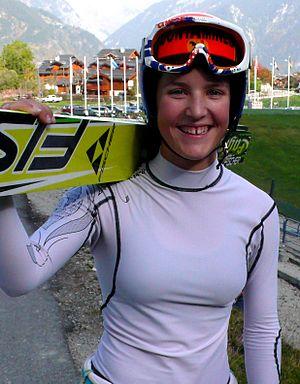
Coline Mattel
Coline Mattel, née le 3 novembre 1995 à Sallanches, est une sauteuse à ski française licenciée du ski-club des Contamines-Montjoie. Lors de l'année 2009, elle obtient une médaille de bronze aux Championnats du monde juniors et la 5ᵉ place des Championnats du monde de ski nordique à seulement treize ans, en étant la plus jeune participante de ces championnats, toutes disciplines confondues. En 2011 lors des Championnats du monde, elle remporte la médaille de bronze, qui est la première médaille mondiale du saut à ski français. Lors de l'hiver 2013, Coline Mattel remporte deux épreuves de Coupe du monde, et termine troisième du classement général.